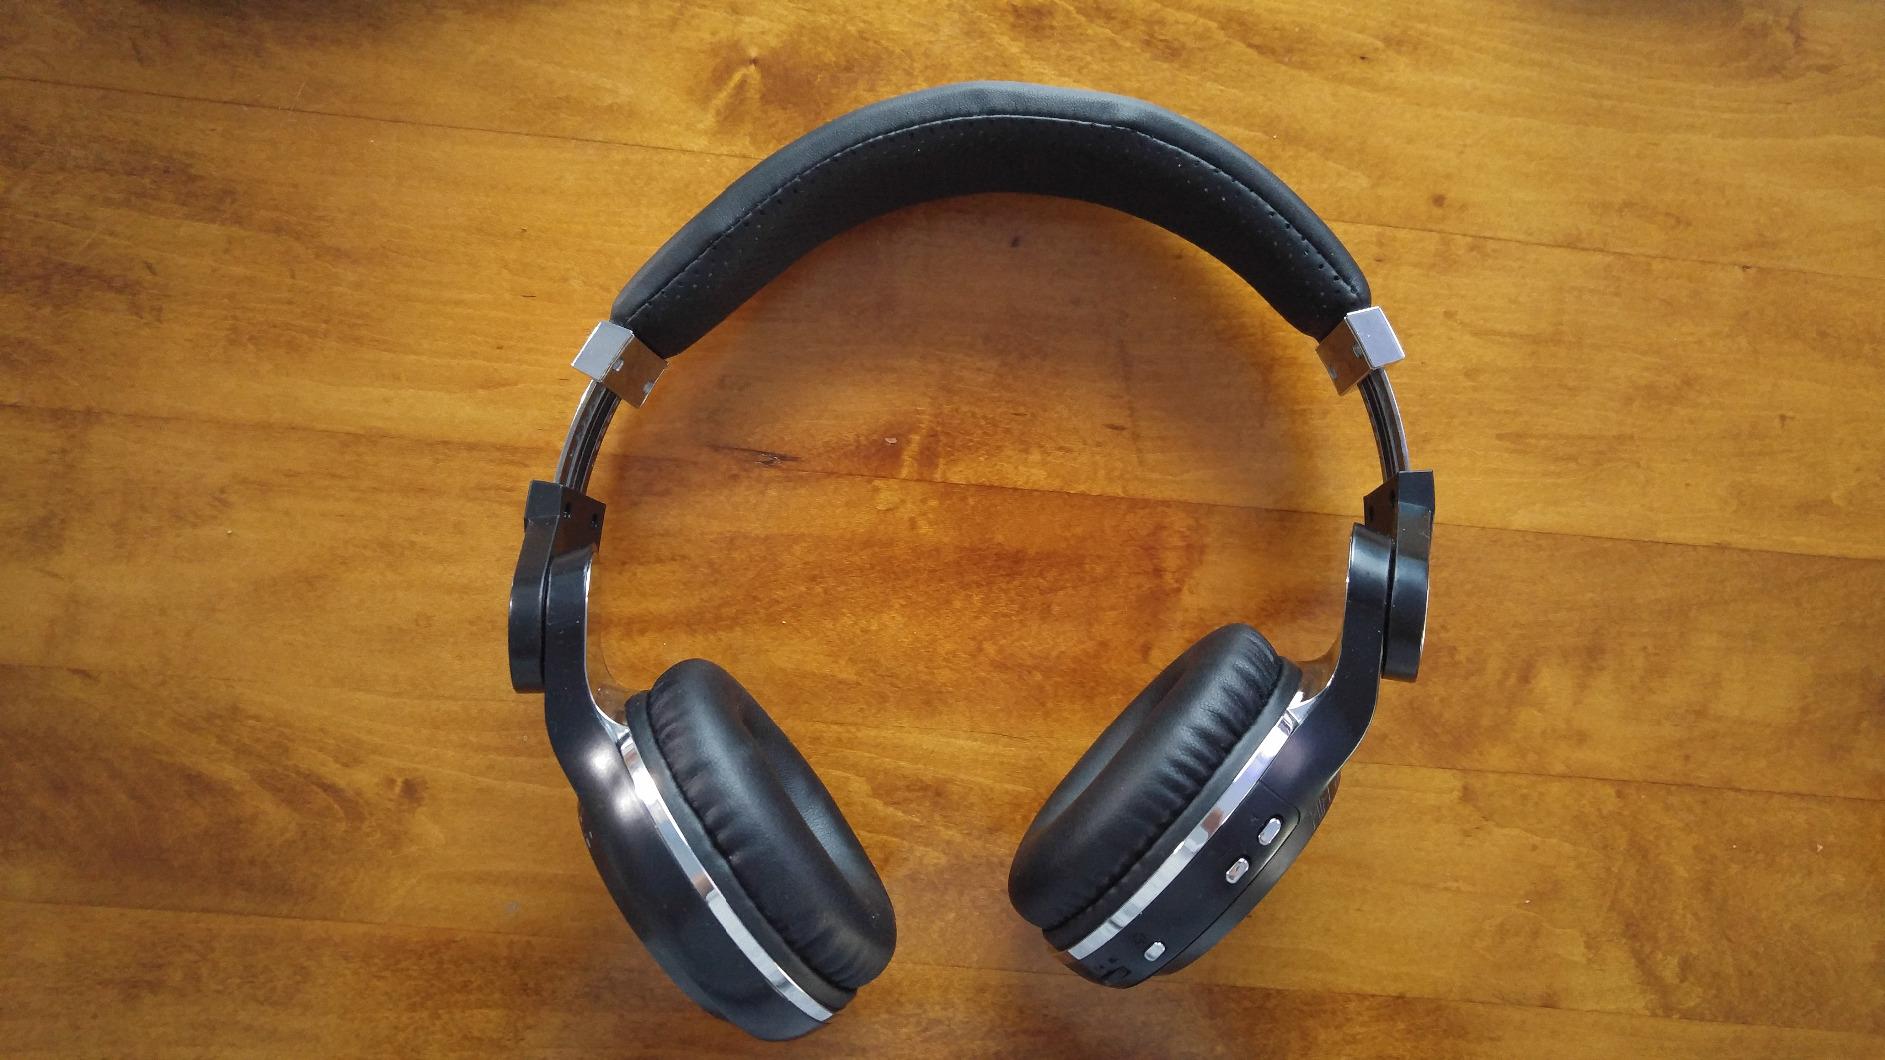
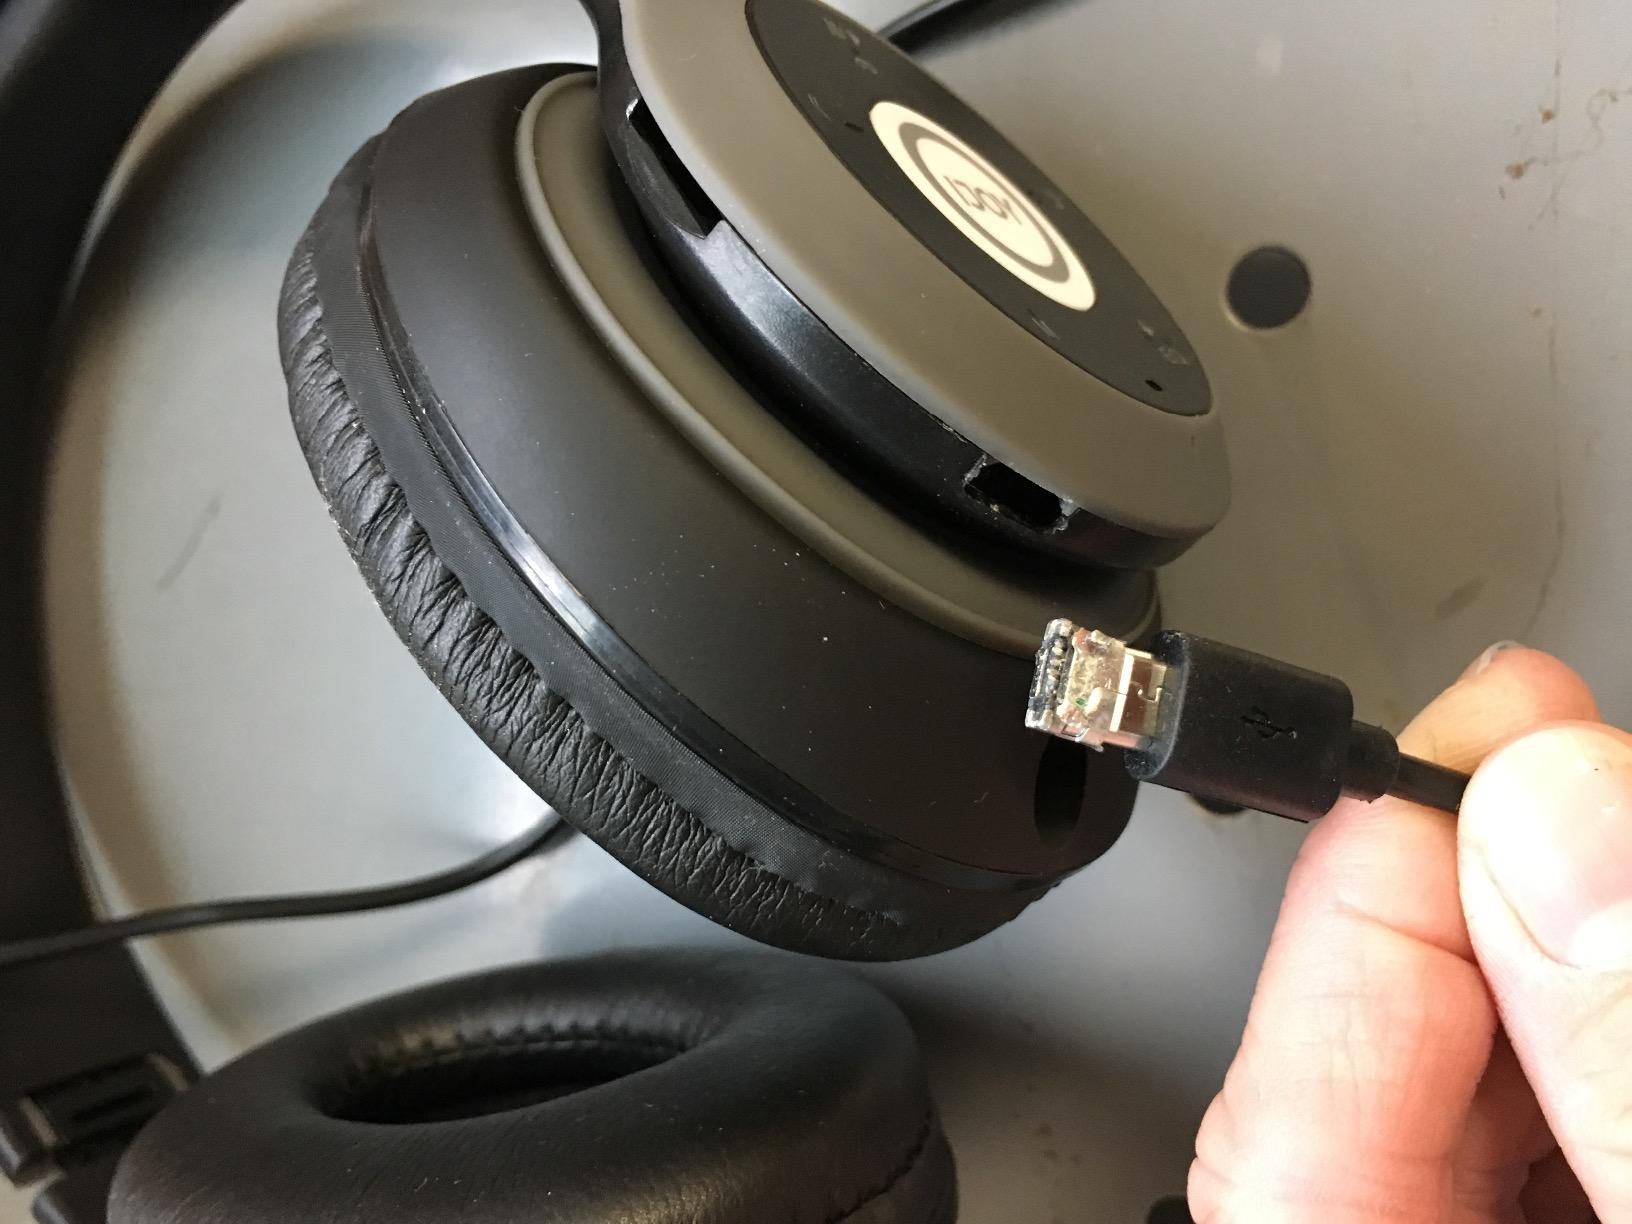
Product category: headphones
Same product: no